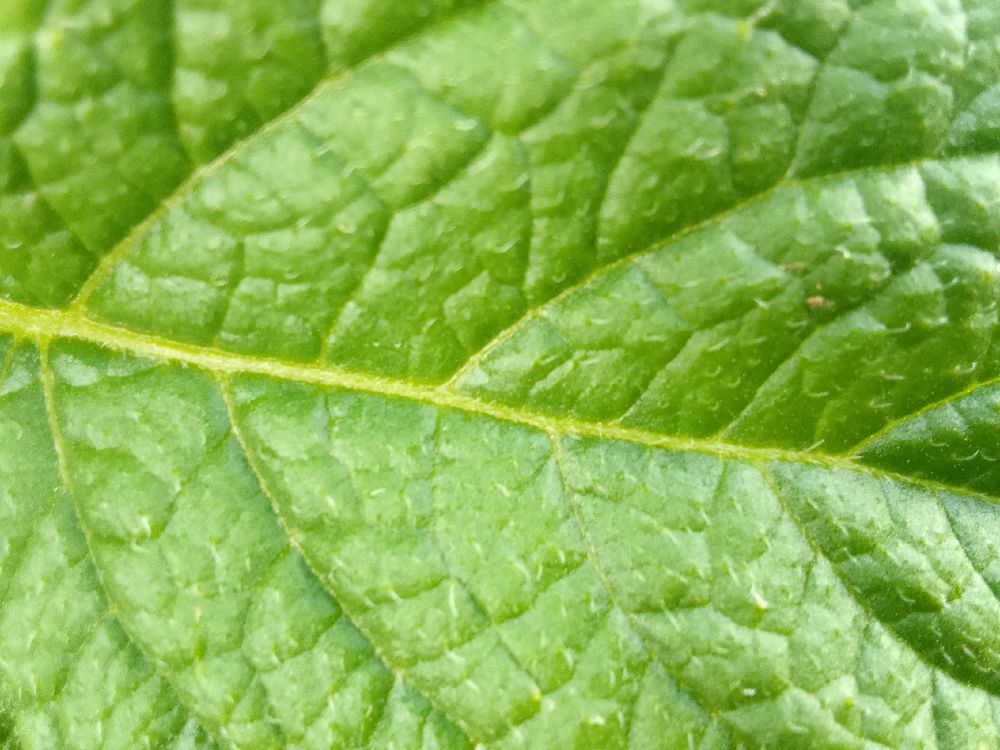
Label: Healthy